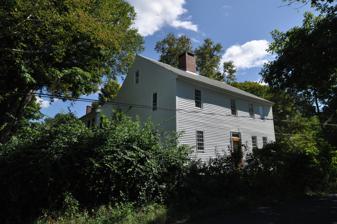
Building: McWain-Hall House
Country: United States of America
Year built: 1800
Historic house in Maine, United States United States historic place McWain-Hall House U.S. National Register of Historic Places Show map of Maine Show map of the United States Nearest city Waterford, Maine Coordinates 44°11′14″N 70°40′10″W / 44.18722°N 70.66944°W / 44.18722; -70.66944 Area 1 acre (0.40 ha) Built 1800 ( 1800 ) Architectural style Federal NRHP reference No. 87000416 Added to NRHP March 25, 1987 The McWain-Hall House is a historic house on McWain Hill Road in Waterford, Maine .  It is a typical vernacular Federal-style farmhouse, which is not only one of the oldest houses in the area, but is also locally significant as the home of David McWain (1752-1825), one of the town's first settlers.  It was listed on the National Register of Historic Places in 1987 Description The house is a large 2 + 1 ⁄ 2 -story wood-frame structure, whose main block is four bays wide and two rooms deep, with a large central chimney.  The bays on the front facade are irregularly spaced: the main entrance is centered, with two sash windows on the south (right) side and one on the north, while the second level has four windows spaced above the first floor door and windows.  A two-story ell extends to the rear of the main block which is said to be a late 19th-century replacement for an earlier ell.  A shed-roof porch supported by square posts runs along the south facade of the ell.  The ell is further connected to a barn whose construction suggests significant age. The interior of the main block begins with a small vestibule area which has a narrow stair rising to the second floor.  The main hall is to the right and the parlor to the left.  The original kitchen occupies a space behind the central chimney, with smaller pantry rooms on either side.  Decoration in the front rooms includes relatively modest vernacular paneling.  The upstairs presently has three rooms, two in front and a single large one in the back, although there is evidence that the room configuration has changed over the years. History The town of Waterford was surveyed in 1774 and incorporated in 1797.  David McWain, a native of Bolton, Massachusetts , is said to have arrived in the area in 1775, having purchased a parcel of land.  He established a permanent residence in 1777, and bought this property in 1796.  He farmed the land, owned a dairy herd, and raised pigs.  A bachelor, he willed the land to his nephew David, who took over the land in 1825.  His heirs sold the property in 1874 to Soloman Hall, in whose family it remained until 1928. See also National Register of Historic Places listings in Oxford County, Maine References